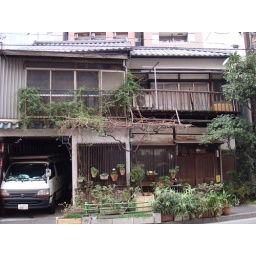
A traditional Japanese house in Tokyo, complete with van in the garage.